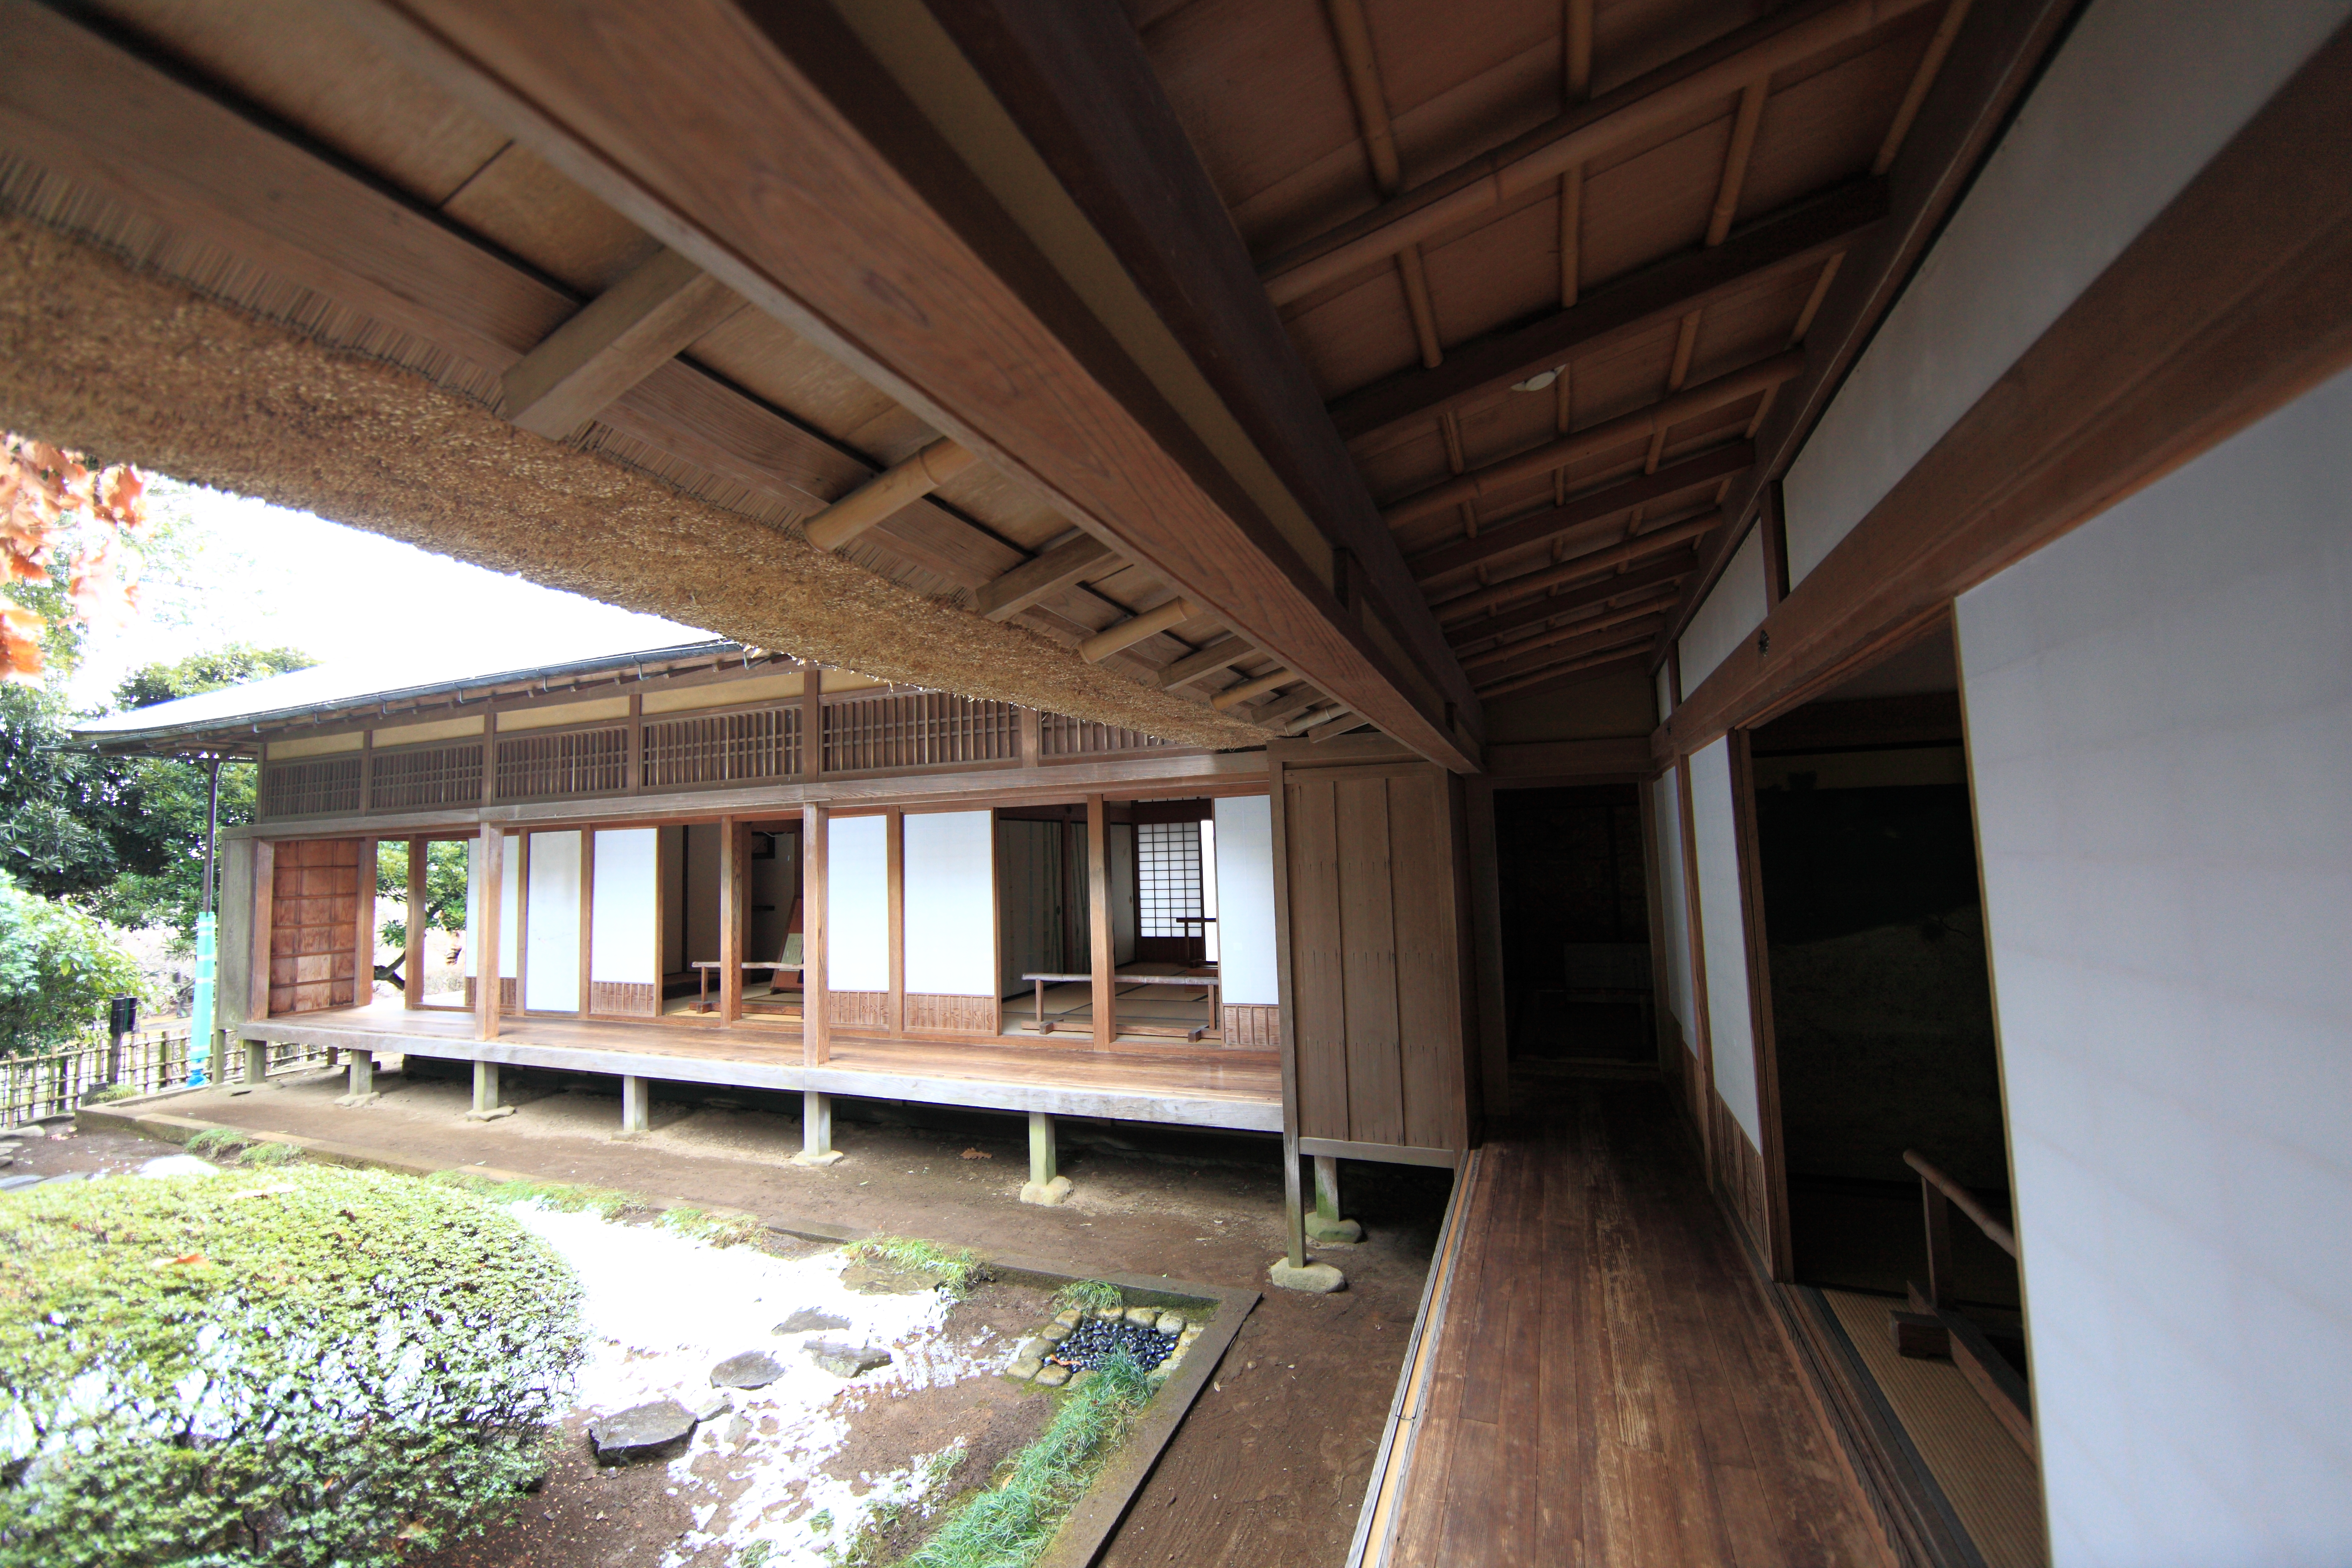
architecture, wood, house, interior, old, home, shed, high, ancient, residence, property, professional, cool image, design, japanese, 5d, style, hires, estate, markii, traditional, hi, res, resolution, 5photosaday, kairakuen, ibarakiken, mitoshi, real estate